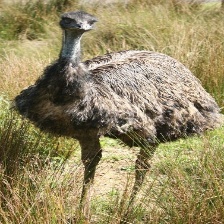
Species: EMU
Scientific name: DROMAIUS NOVAEHOLLANDIAE